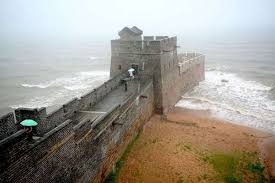
Landmark: Great Wall of China